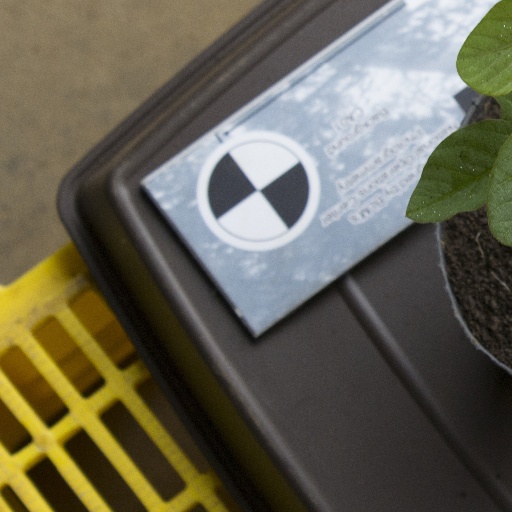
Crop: soybean